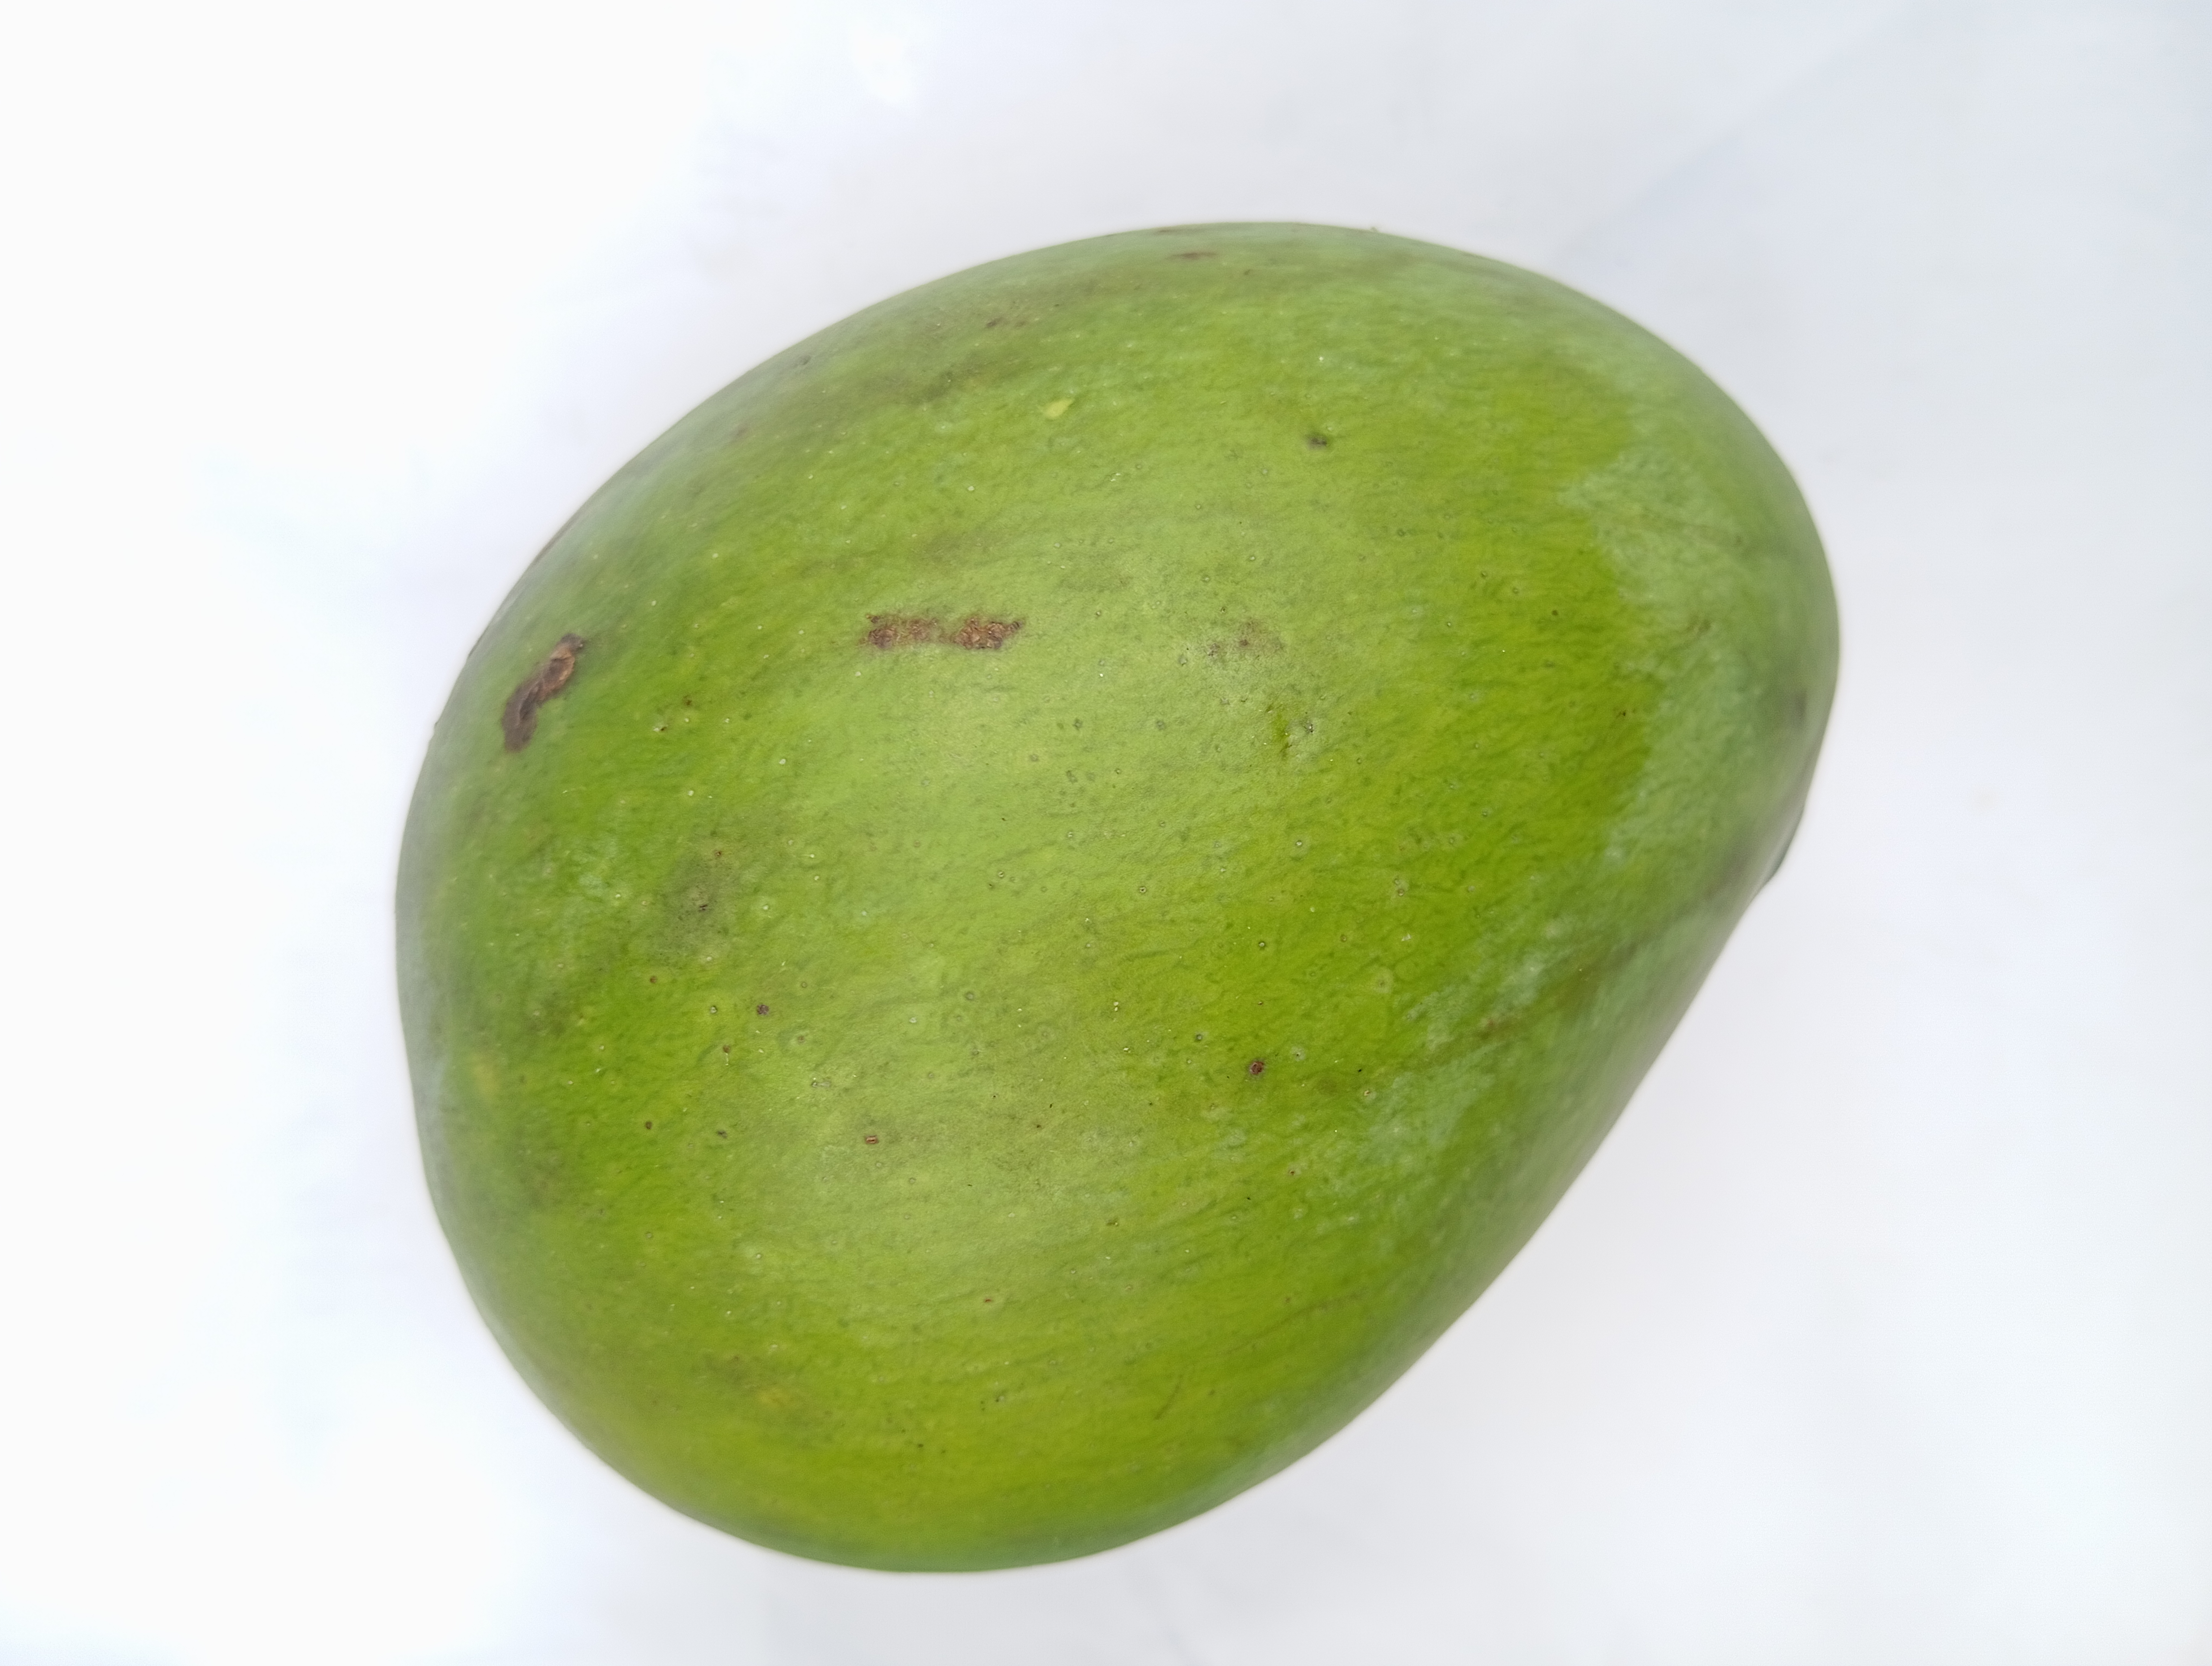
Mango variety: Harivanga